Selective breeding

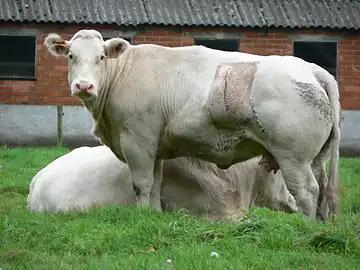
A Belgian Blue cow. The defect in the breed's myostatin gene is maintained through linebreeding and is responsible for its accelerated lean muscle growth.

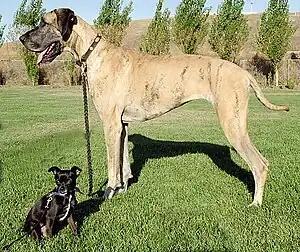
This Chihuahua mix and Great Dane shows the wide range of dog breed sizes created using selective breeding.

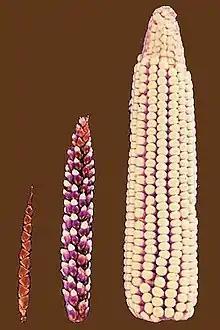
Selective breeding transformed teosinte's few fruitcases (left) into modern maize's rows of exposed kernels (right).

Selective breeding (also called artificial selection) is the process by which humans use animal breeding and plant breeding to selectively develop particular phenotypic traits (characteristics) by choosing which typically animal or plant males and females will sexually reproduce and have offspring together. Domesticated animals are known as breeds, normally bred by a professional breeder, while domesticated plants are known as varieties, cultigens, cultivars, or breeds. Two purebred animals of different breeds produce a crossbreed, and crossbred plants are called hybrids. Flowers, vegetables and fruit-trees may be bred by amateurs and commercial or non-commercial professionals: major crops are usually the provenance of the professionals.